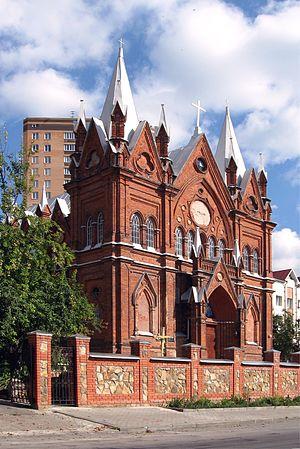
L'église Notre-Dame-de-l'Assomption est une église catholique de rite latin située à Koursk, dans l'archidiocèse de Russie d'Europe, dont le siège est à Moscou.